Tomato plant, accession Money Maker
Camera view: vertical (180 deg); turntable rotation: 300 degrees
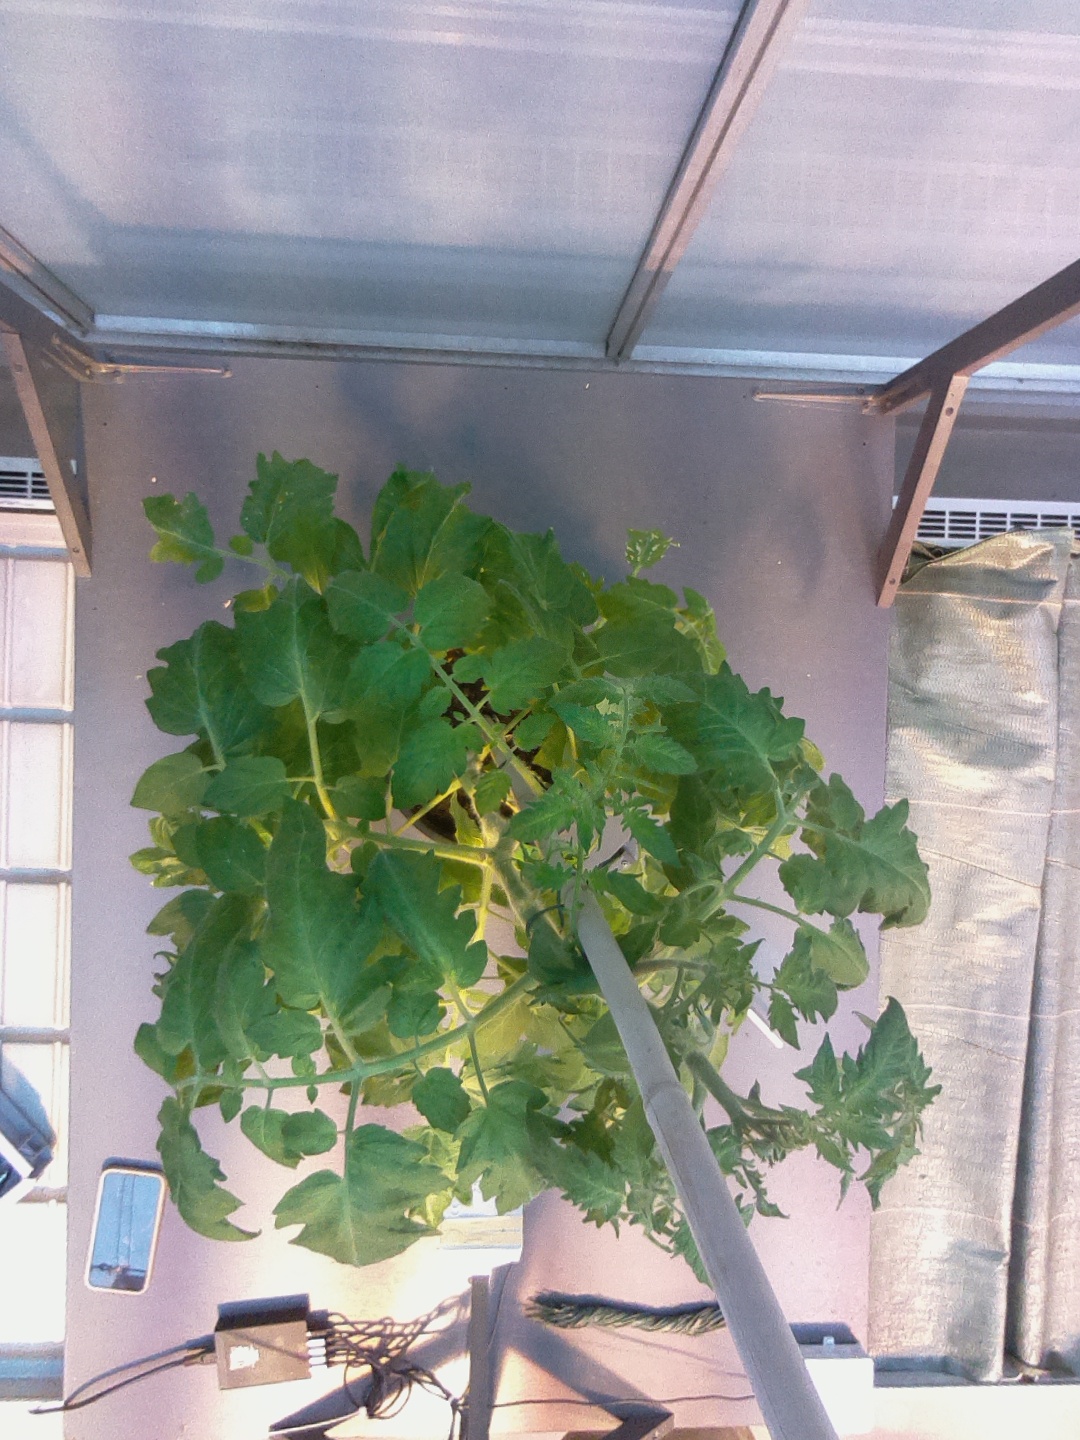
BBCH growth stage 65: Full flowering, 50%-60% of flowers open, first petals falling